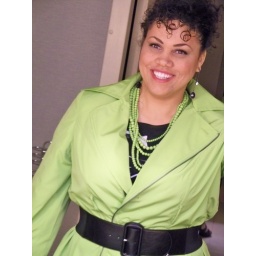
Oscar mornign in my bathroom mirror